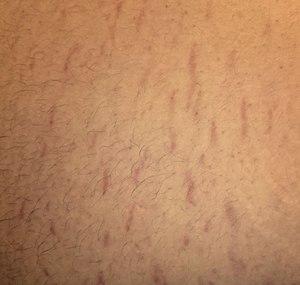
Les vergetures ou stries également nommées striae distensae dans le langage scientifique, sont des sortes de petites fissures semblables à des cicatrices molles formées sur la peau. Elles apparaissent lorsque la peau est soumise à une distension exagérée par une accumulation de masse graisseuse ou par atrophie de son réseau élastique. Elles peuvent diminuer avec le temps, mais ne pourront jamais disparaître complètement.